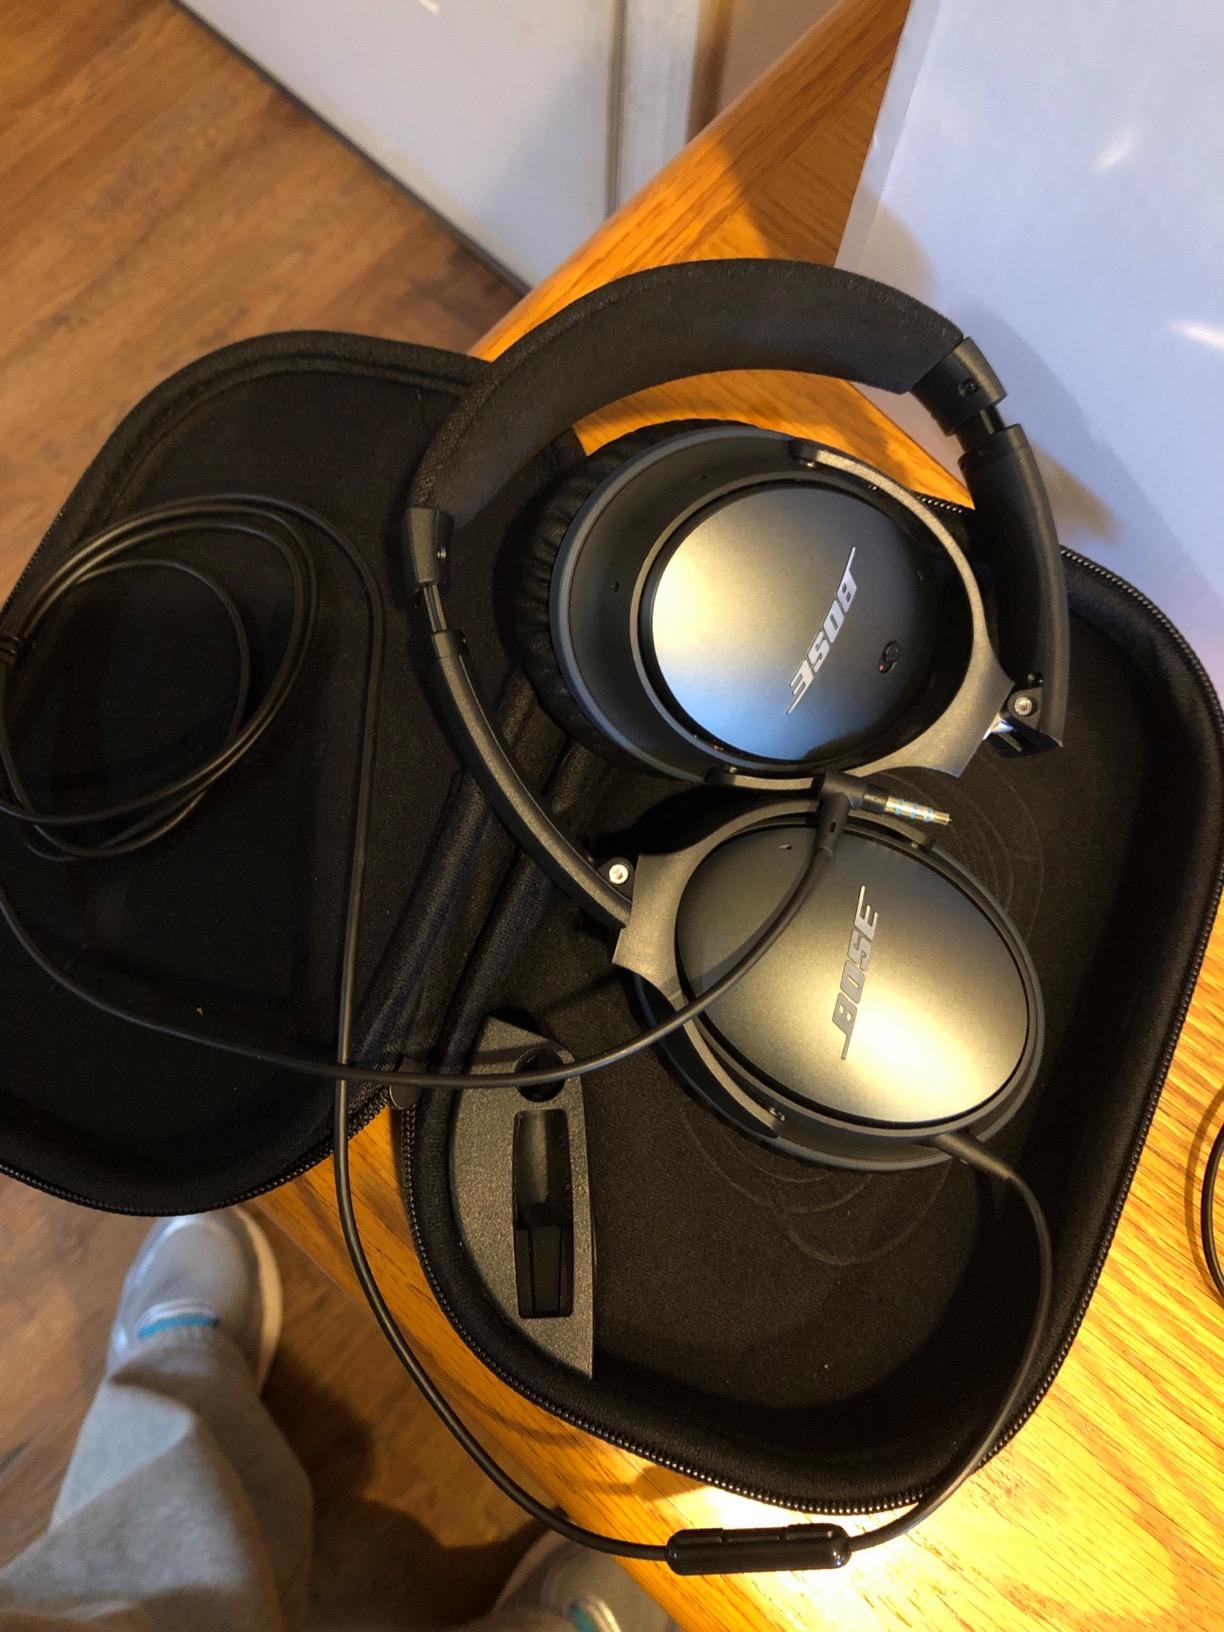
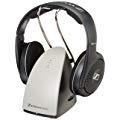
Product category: headphones
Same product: no